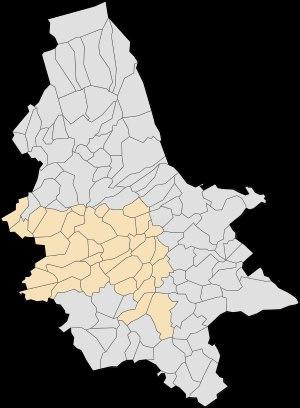
Le canton de Lumbres est une division administrative française située dans le département du Pas-de-Calais et la région Hauts-de-France.